Shield AI

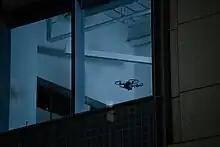
Nova 2 flying autonomously indoors

Nova is an autonomous quadcopter drone categorized as a sUAS that runs using lidar technology and can navigate in GPS-agnostic environments. When used in military combat missions, the drone can enter a hostile building and send its photos and maps to a unit of soldiers to help them better navigate it. Nova and Hivemind have since been used by the US Special Operations Command for reconnaissance and combat operations. According to "WIRED"’s Elliot Ackerman, this was likely the first time an AI-powered drone was being used for defense purposes in US military history. "The Wall Street Journal" called it “the first autonomous robot of its kind used in combat”. In 2021, the company released Nova 2.